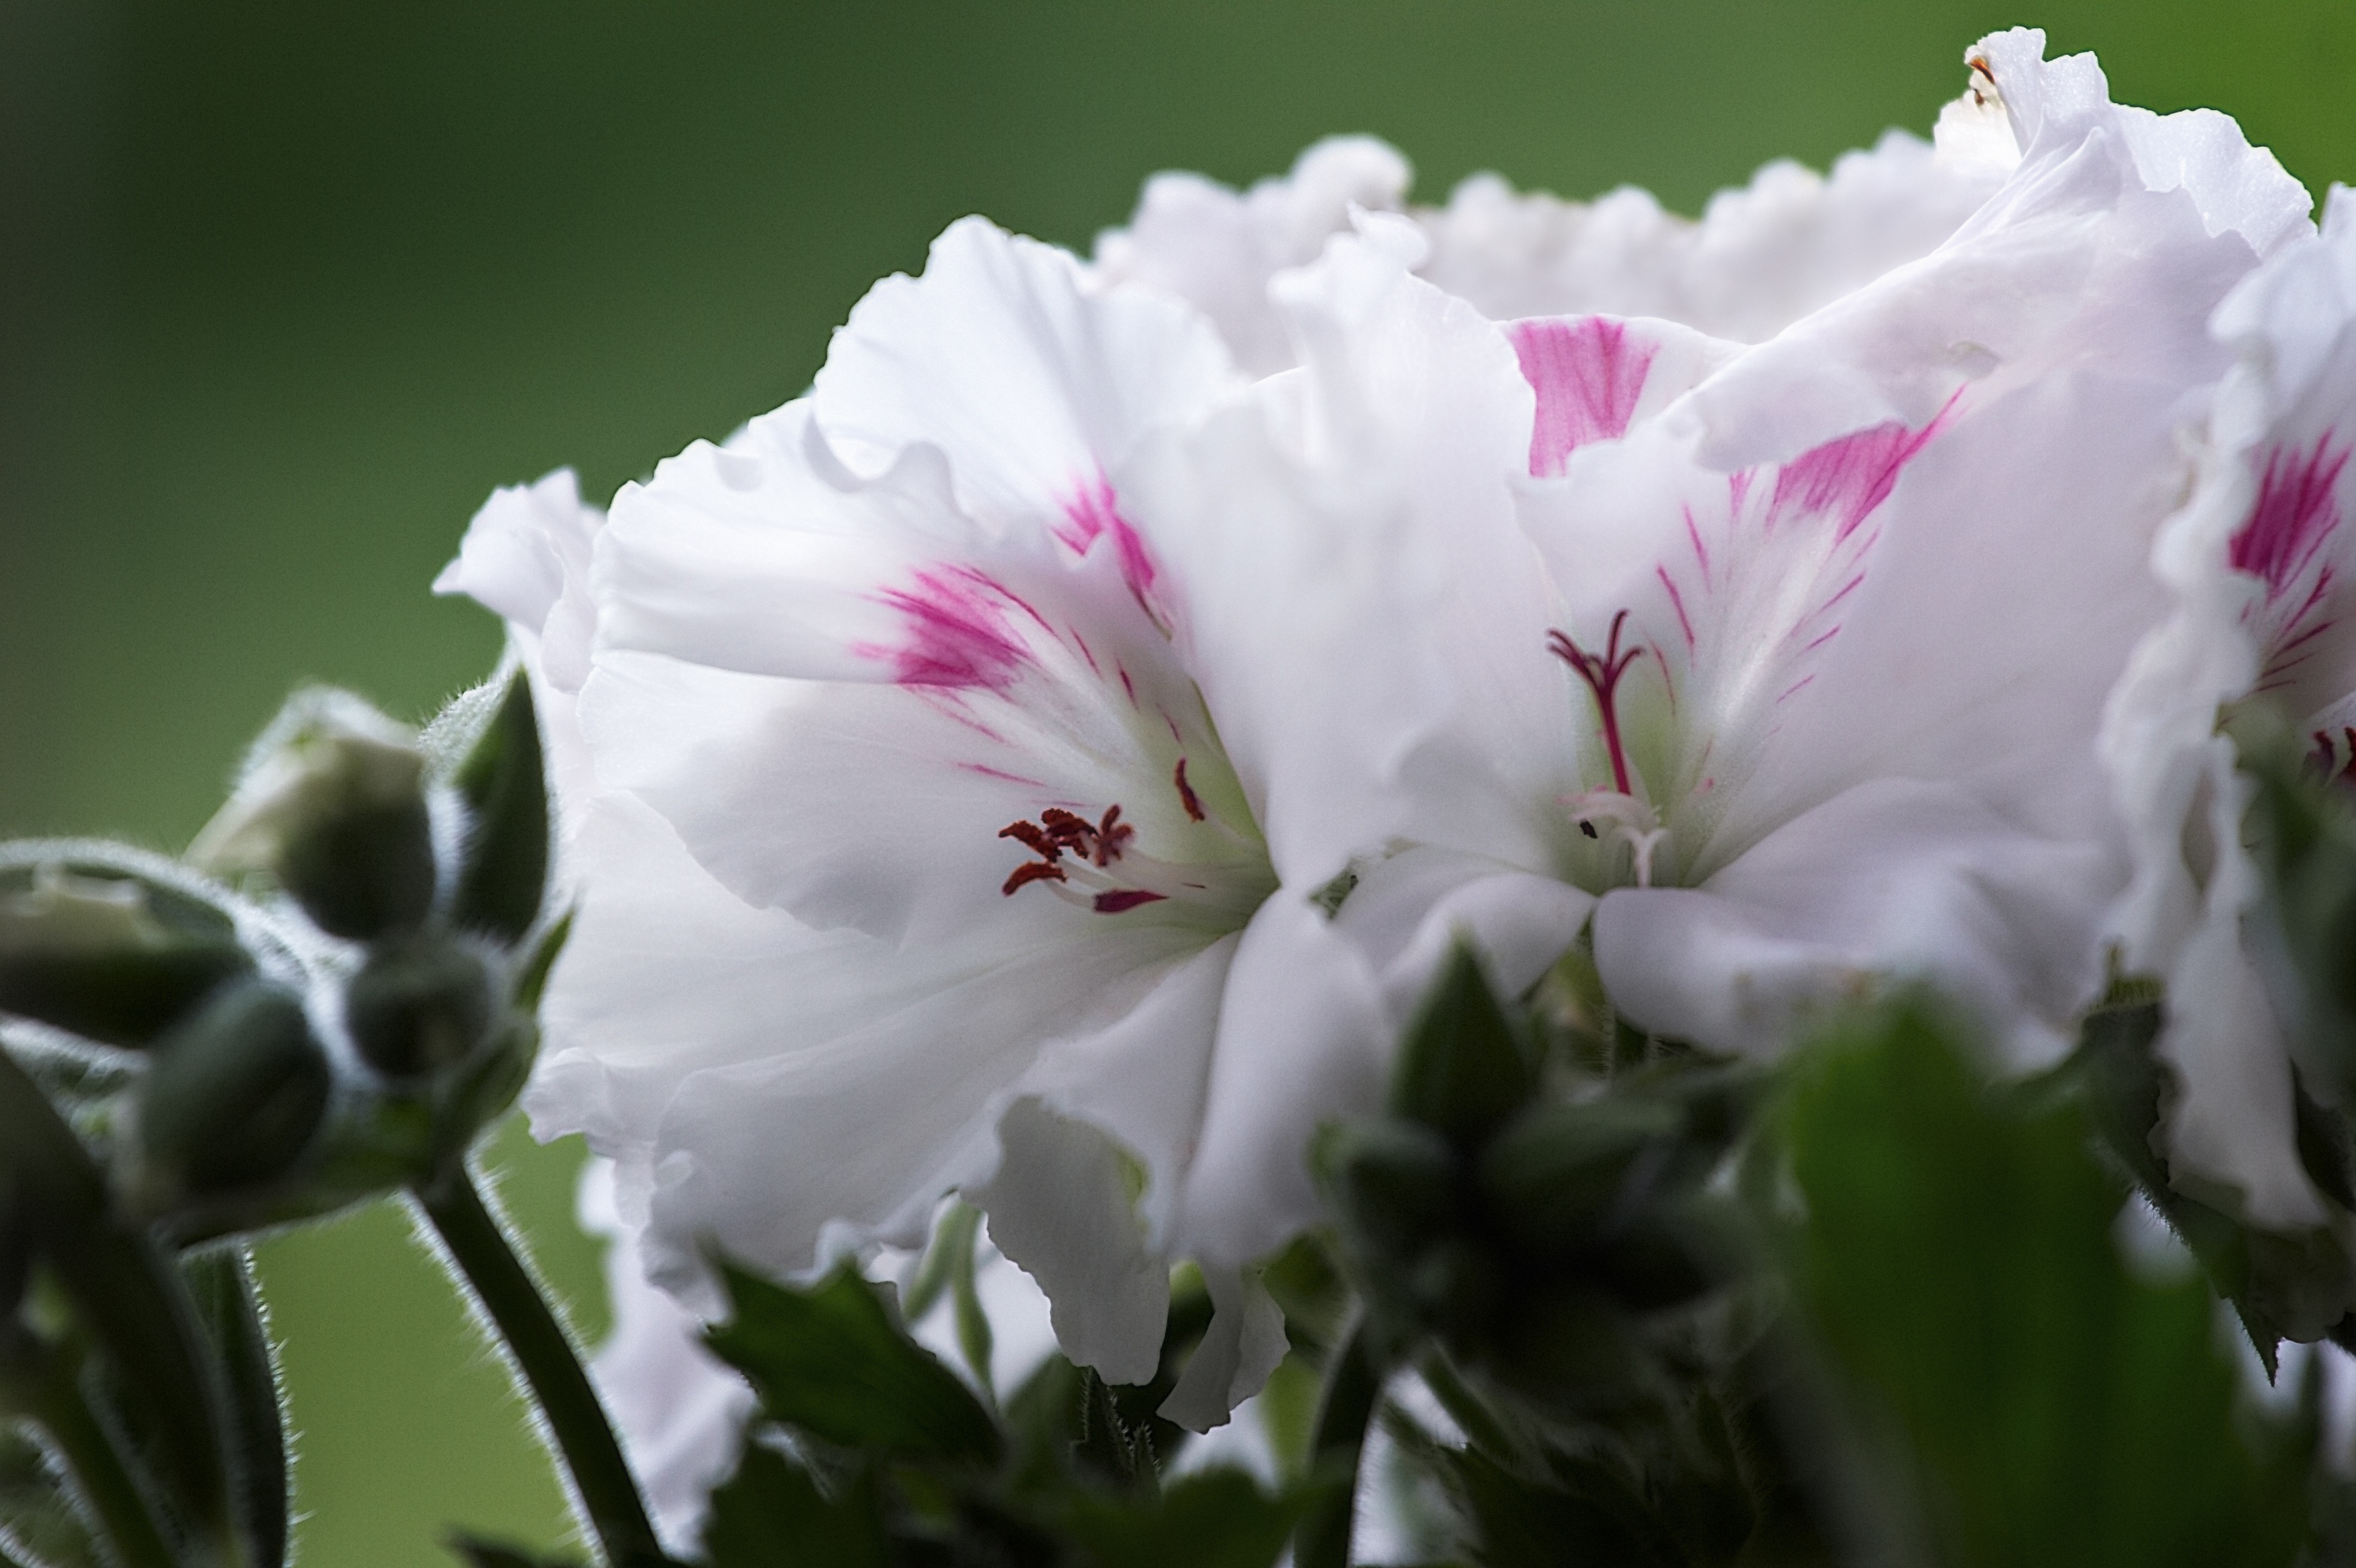
blossom, plant, flower, petal, bloom, botany, close, flora, close up, geranium, shrub, macro photography, flowering plant, balcony plant, edelgeranie, land plant